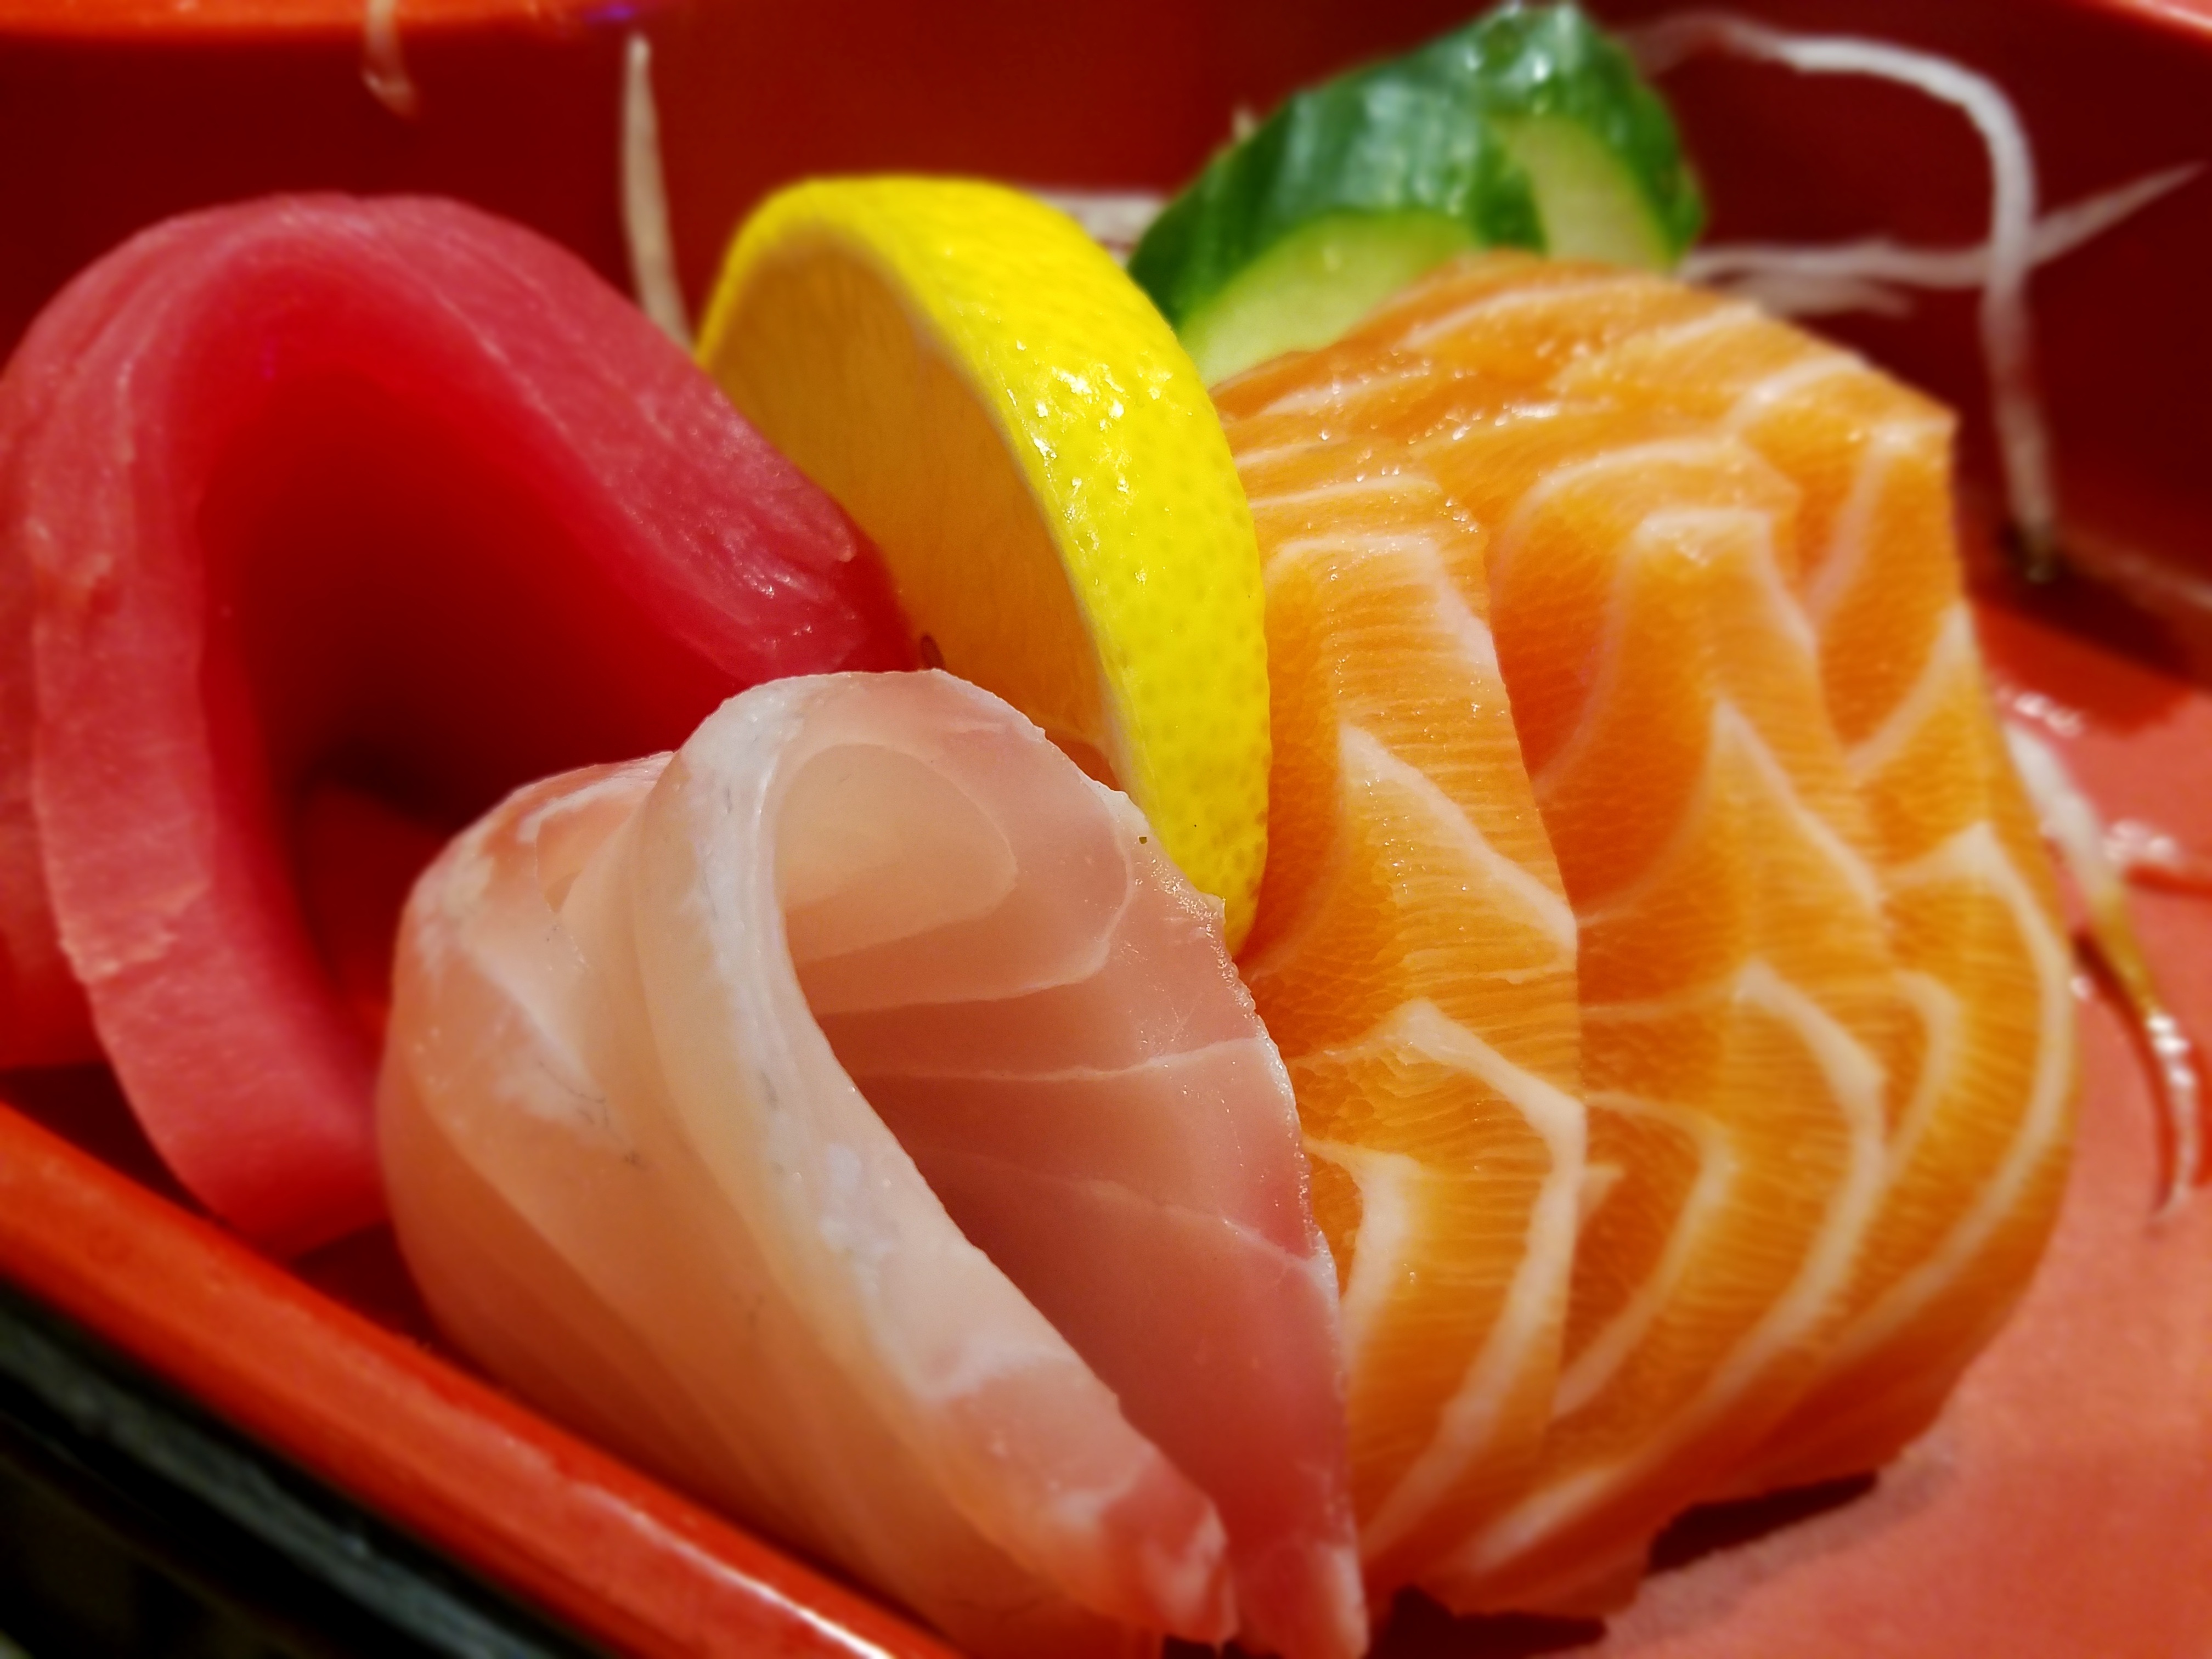
plant, flower, dish, food, produce, fish, cuisine, asian food, sashimi, japanese, flowering plant, raw fish, land plant